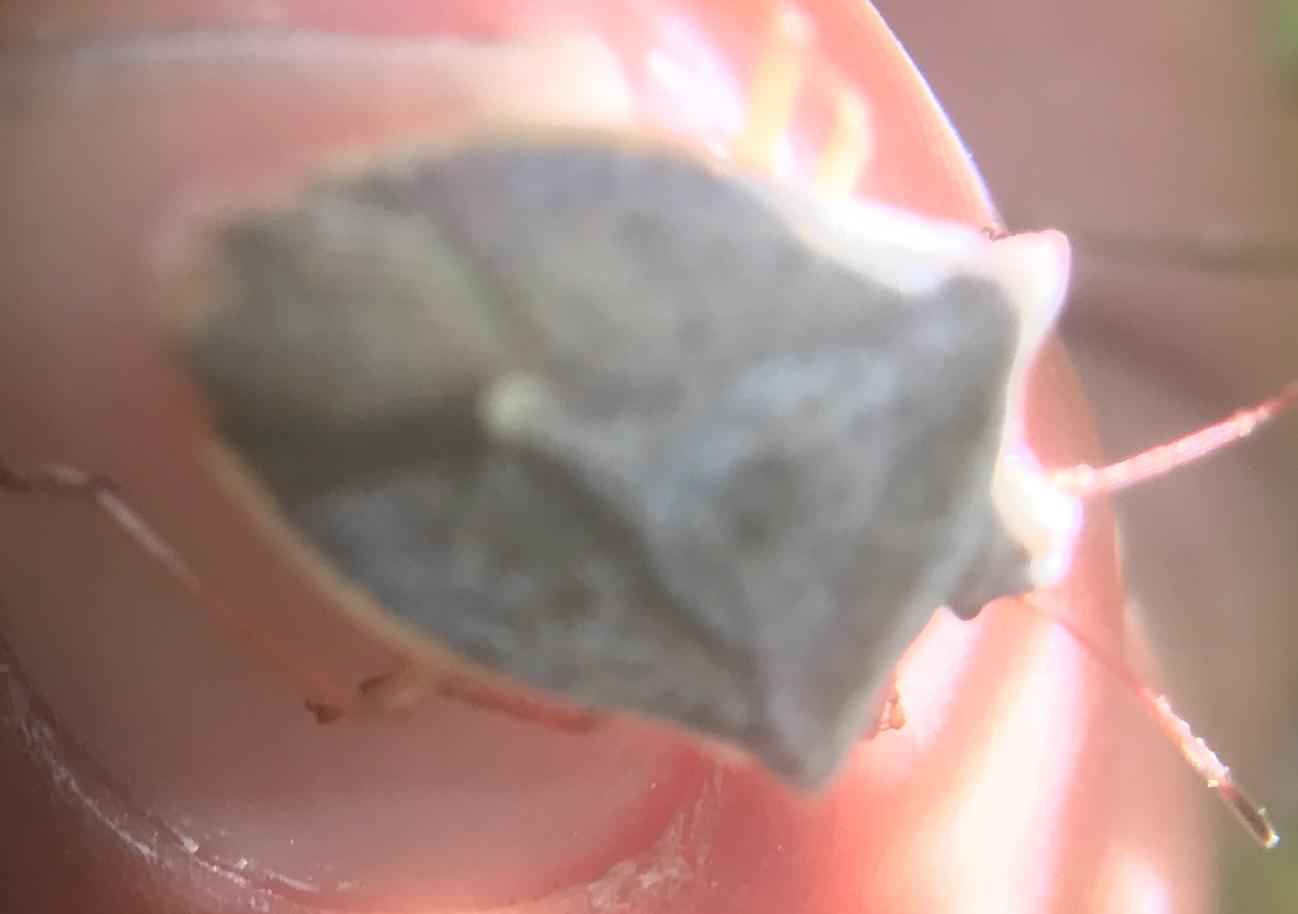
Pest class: stink_bug